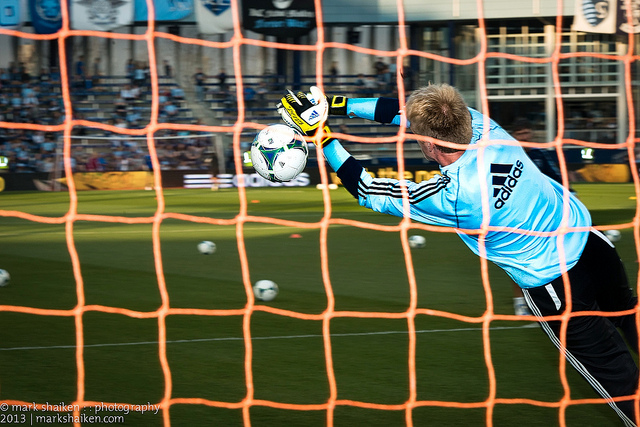
thủ môn nam đang nhảy lên bảo về cầu môn